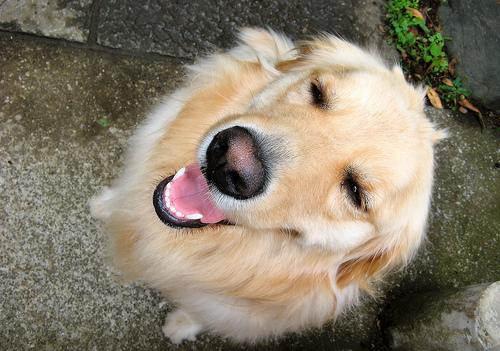
Breed: Golden_Retriever